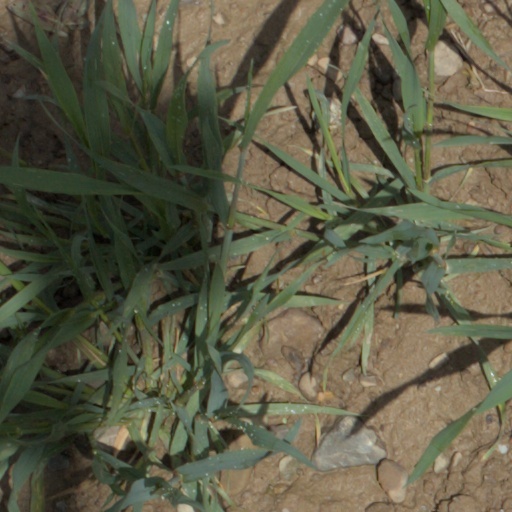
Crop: wheat